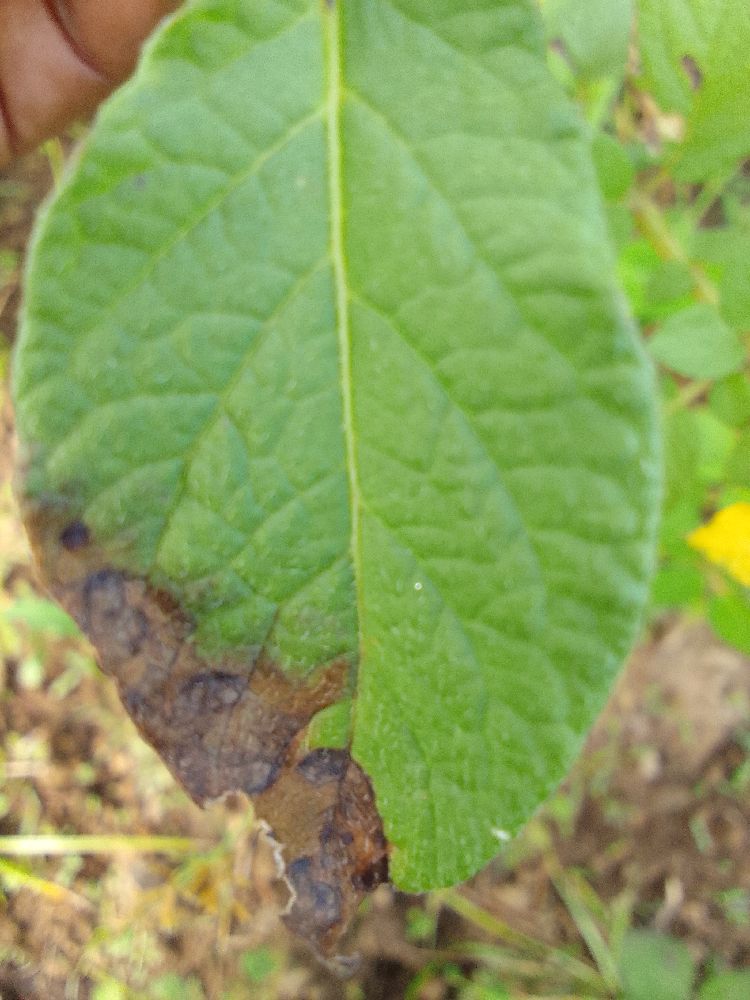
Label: Early blight